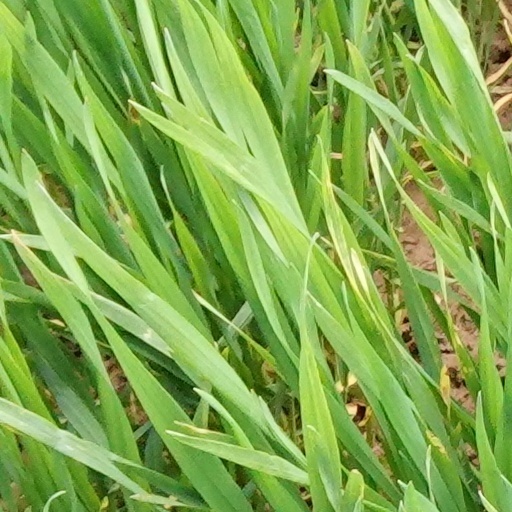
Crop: wheat